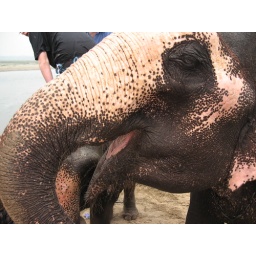
Elephant at elephant bathing time in a river by Mugling, Chitwan, Nepal.